Iron oxide red

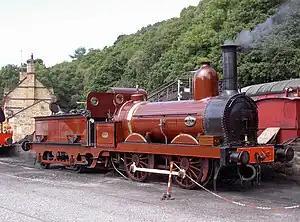
Furness Railway Nº20, as restored today

Iron oxide red is a generic name of a ferric oxide pigment of reddish colors. Multiple shades based on both anhydrous and its hydrates were known to painters since prehistory. The pigments were originally obtained from natural sources, since the 20th century they are mostly synthetic. These substances form one of the most commercially important groups of pigments, and their names sometimes reflect the location of a natural source, later transferred to the synthetic analog. Well-known examples include the Persian Gulf Oxide with 75% and 25% silica, Spanish red with 85% of oxide, Tuscan red. Other shades of iron oxides include Venetian Red, English Red, and Kobe.